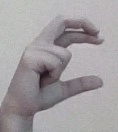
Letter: thal